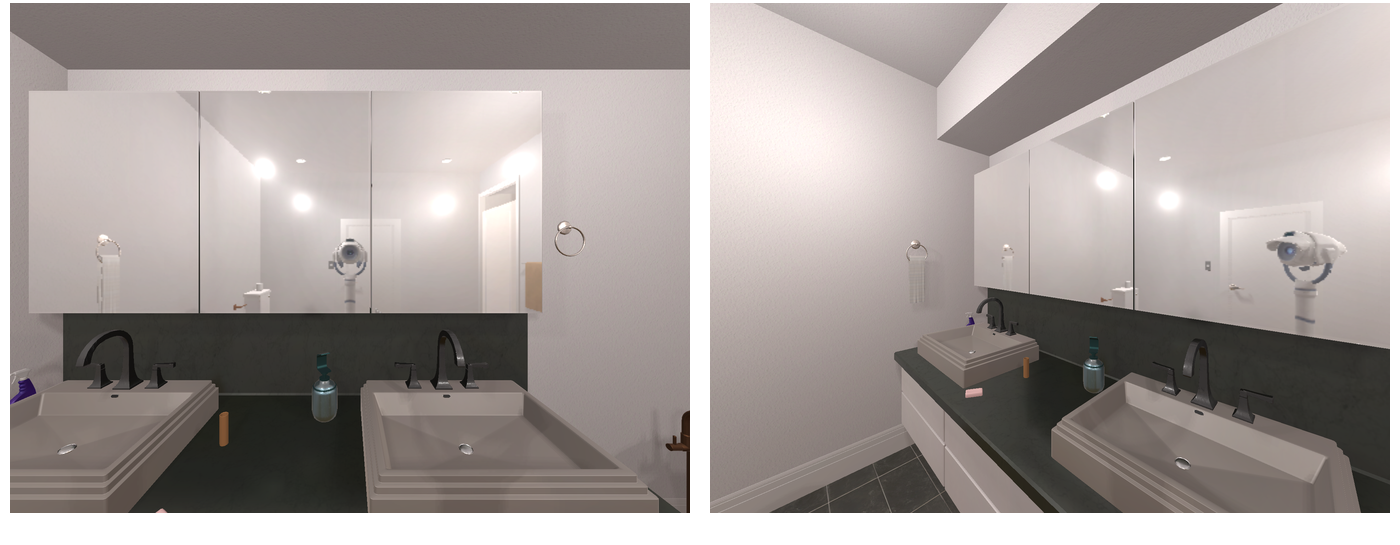Task instruction: Control water flow of two bathroom sinks, each with its own handle and knob.
Answer: {"task_instruction": "Control water flow of two bathroom sinks, each with its own handle and knob.", "nodes": ["faucet / handle1", "faucet / handle2", "button / knob1", "button / knob2", "bathroom sink1", "bathroom sink2"], "edges": [{"functional_relationship": "control", "object1": "faucet / handle1", "object2": "bathroom sink1", "spatial_relations": ["higher_than", "close"], "is_touching": true}, {"functional_relationship": "control", "object1": "button / knob1", "object2": "bathroom sink1", "spatial_relations": ["close", "lower_than"], "is_touching": true}, {"functional_relationship": "control", "object1": "faucet / handle2", "object2": "bathroom sink2", "spatial_relations": ["higher_than", "close"], "is_touching": true}, {"functional_relationship": "control", "object1": "button / knob2", "object2": "bathroom sink2", "spatial_relations": ["close", "lower_than"], "is_touching": true}], "action_type": "press", "function_type": "water_flow_control"}